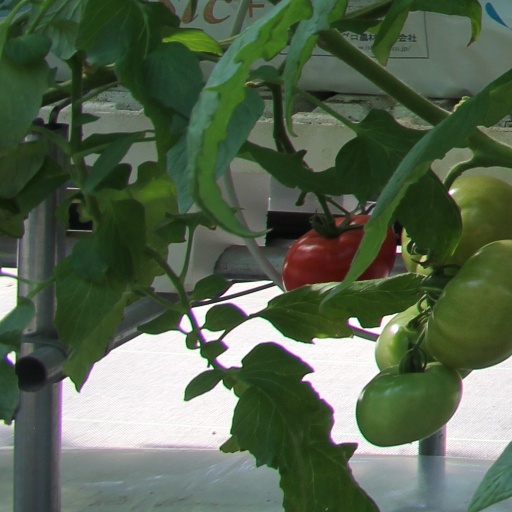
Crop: tomato